Unfinished Buddha

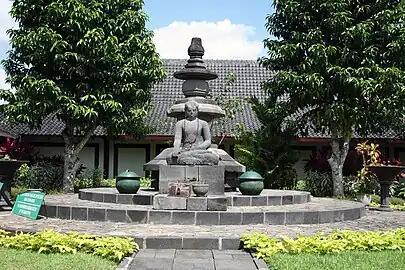
The Unfinished Buddha of the main stupa of Borobudur at Karmawibhangga Museum. On its back is "chhatra" or three-leveled parasol which was dismantled from the top of Borobudur's main stupa because of frequent lightning strike.

The large central stupa that crowns the Borobudur monument has a hollow chamber within, that is completely walled off from the outside. When opened during the monument's restoration, it was found to contain an unfinished Buddha image that may represent a transcendent spiritual state.